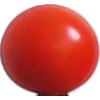
Label: Tomato Cherry Red 1